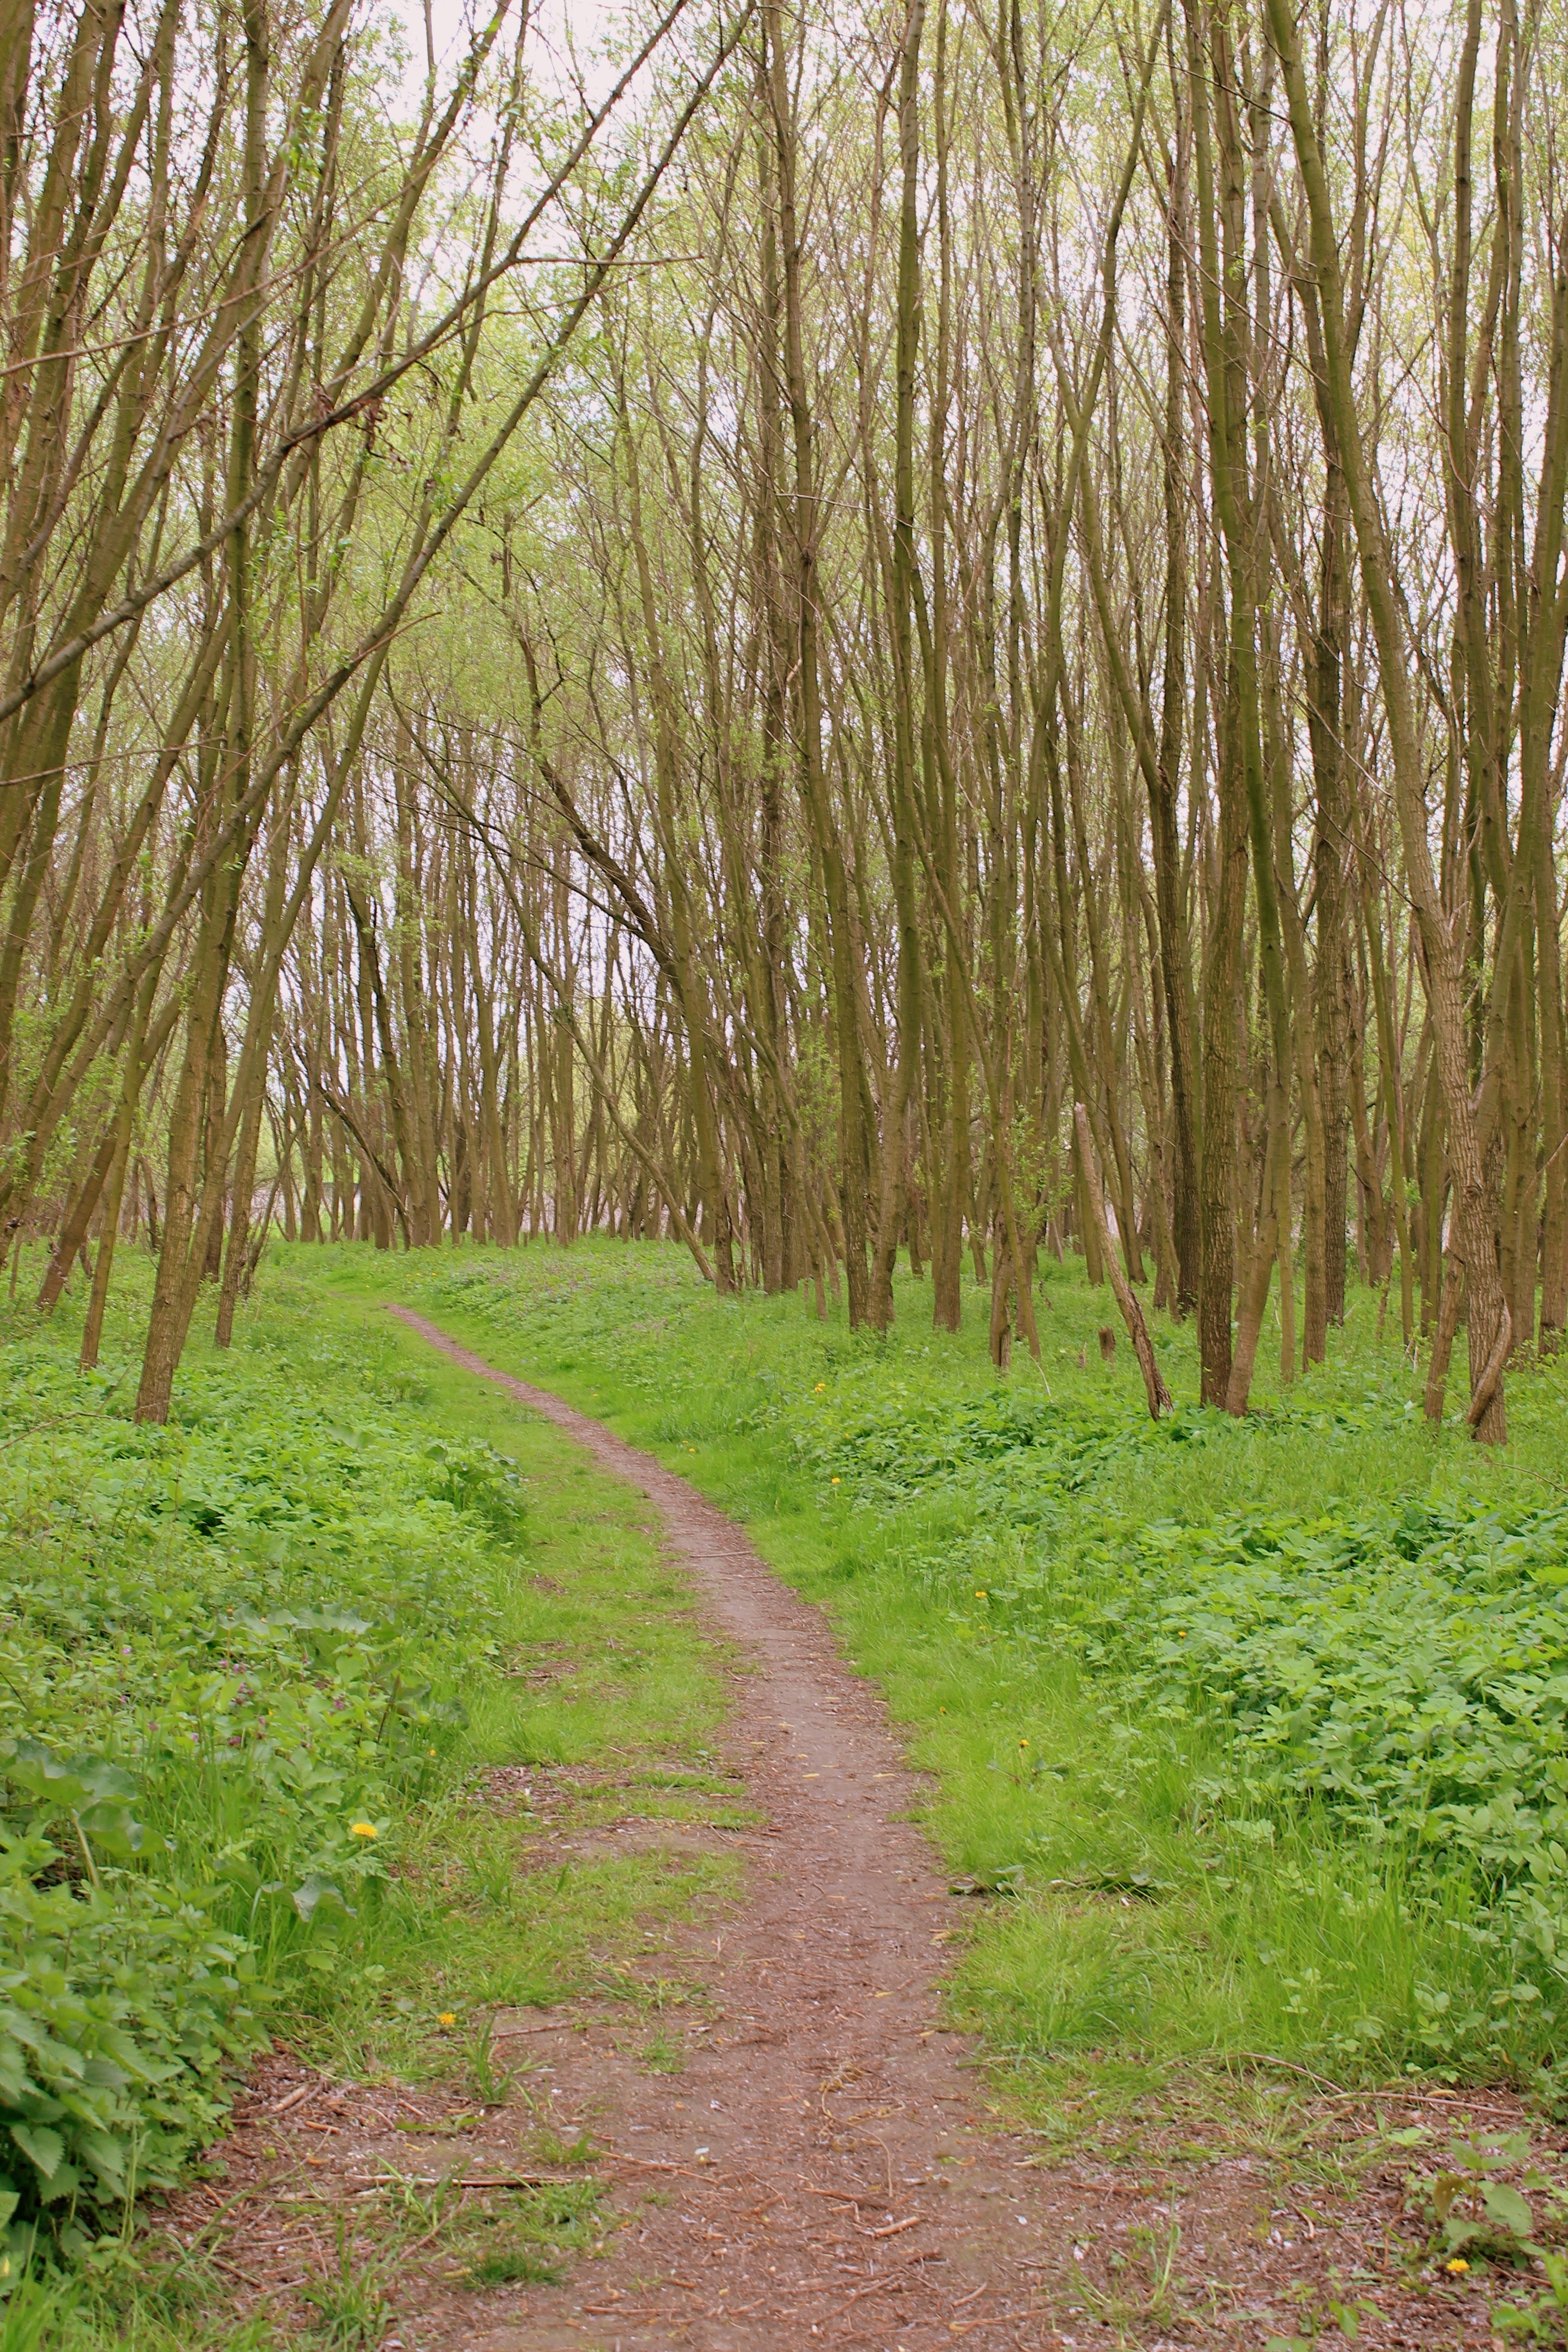
tree, forest, grass, plant, trail, field, meadow, prairie, leaf, hill, green, pasture, autumn, soil, grassland, wetland, woodland, habitat, ecosystem, rural area, natural environment, atmospheric phenomenon, grass family, woody plant